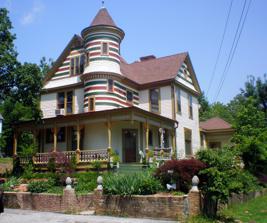
Building: Thomas Lawson House
Country: United States of America
Year built: 1876
Historic house in Kentucky, United States United States historic place Thomas Lawson House U.S. National Register of Historic Places Show map of Kentucky Show map of the United States Location Wabash Ave., Grand Rivers, Kentucky Coordinates 37°00′14″N 88°14′11″W / 37.00389°N 88.23639°W / 37.00389; -88.23639 Area 0.2 acres (0.081 ha) Built 1876 Architectural style Queen Anne NRHP reference No. 78001378 Added to NRHP July 12, 1978 The Thomas Lawson House , a Queen Anne -style house on Wabash Ave. in Grand Rivers, Kentucky , was listed on the National Register of Historic Places in 1978. It is a two-and-a-half-story frame house on a brick foundation.  It was completed in 1876. It was deemed notable "as one of the last and certainly the most identifiable reminders of the brief boom era of the late 19th century which resulted from the attempt to establish an iron industry in the community. This large Victorian house, the most impressive building in Grand Rivers, was constructed as a residence for Thomas Lawson, the developer responsible for the planning and construction associated with the project. Although these plans were ultimately to fail, the period was one of the most historic events in the life of this small Kentucky town." It was the first building in Grand Rivers to have electric power, and the first to have indoor plumbing. References